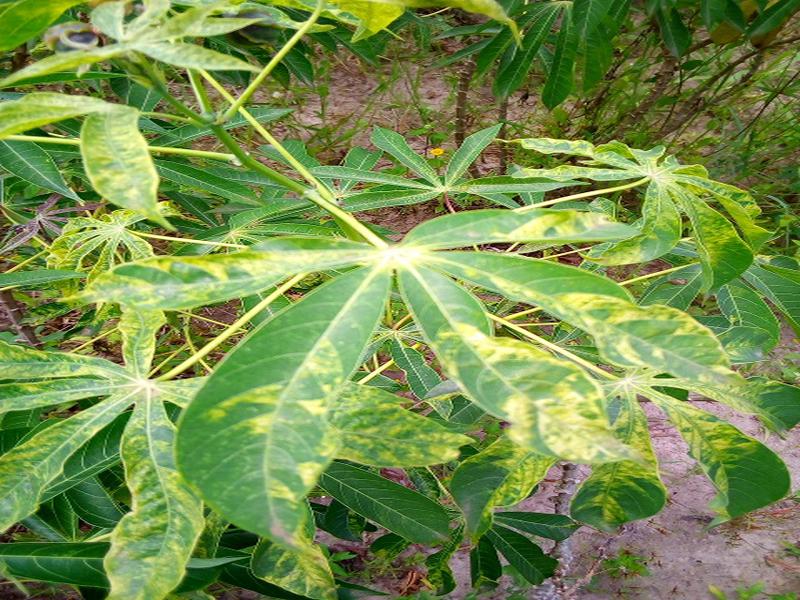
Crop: cassava
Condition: mosaic_disease